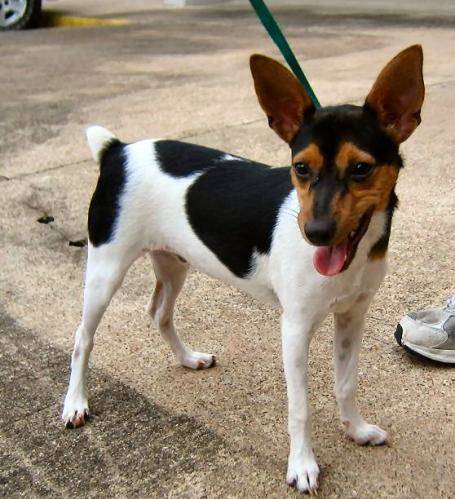
Label: dog